San Pasqual High School (Escondido, California)

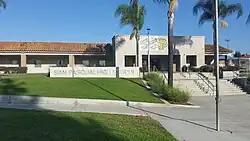
Administration office and entrance

San Pasqual High School is a public high school in Escondido, California. It is named after the nearby San Pasqual Valley. It is within the Escondido Union High School District.